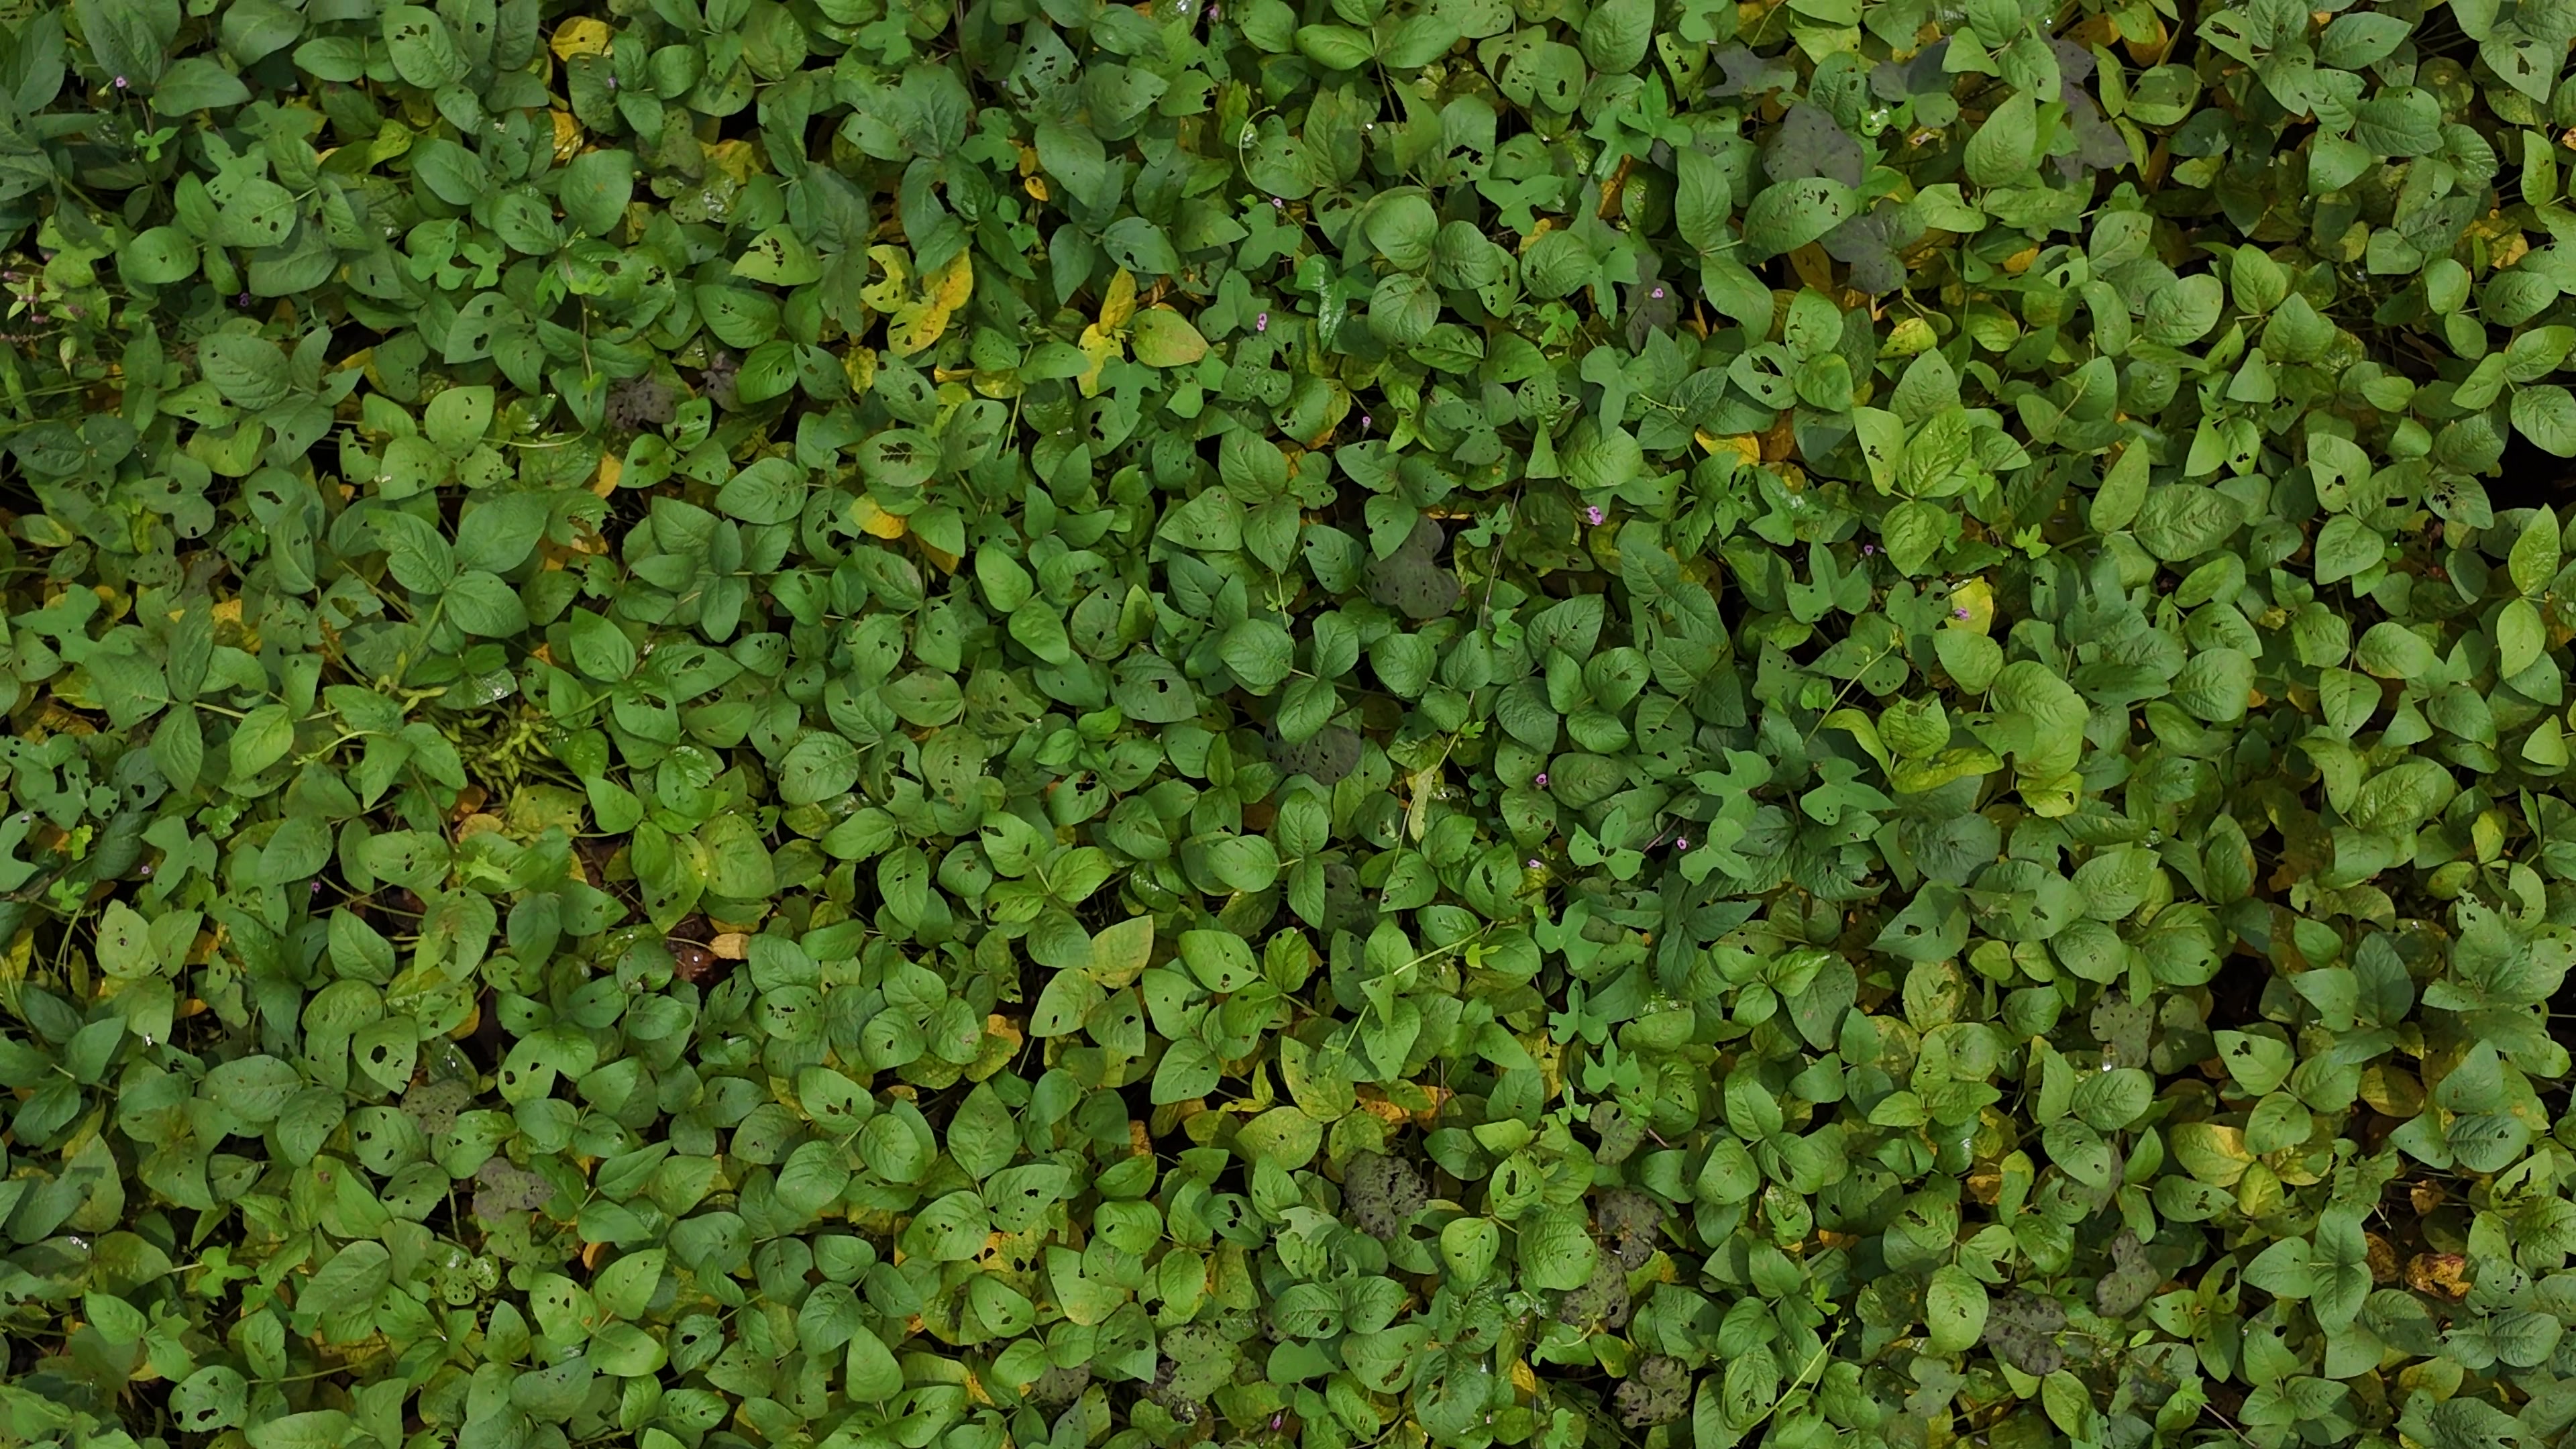
Label: Mosaic